Naberezhnaya Tower

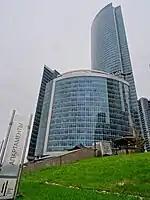
Naberezhnaya Tower from the ground

In the summer of 2003, the Turkish company Enka started construction of the 17-story Tower A, designed by architects Inan Vehbi and Ertürk Olcay. Tower A, covering a total area of and standing , opened on 11 October 2004. Since the Naberezhnaya Tower was divided into three stages, Enka was able to start construction earlier, postponing construction of the tallest building in the complex, Tower C. Tower A became the first building completed in the central area of the MIBC. Due to the demand, the developer managed to sell all of available office space 4 months before the opening of Tower A.